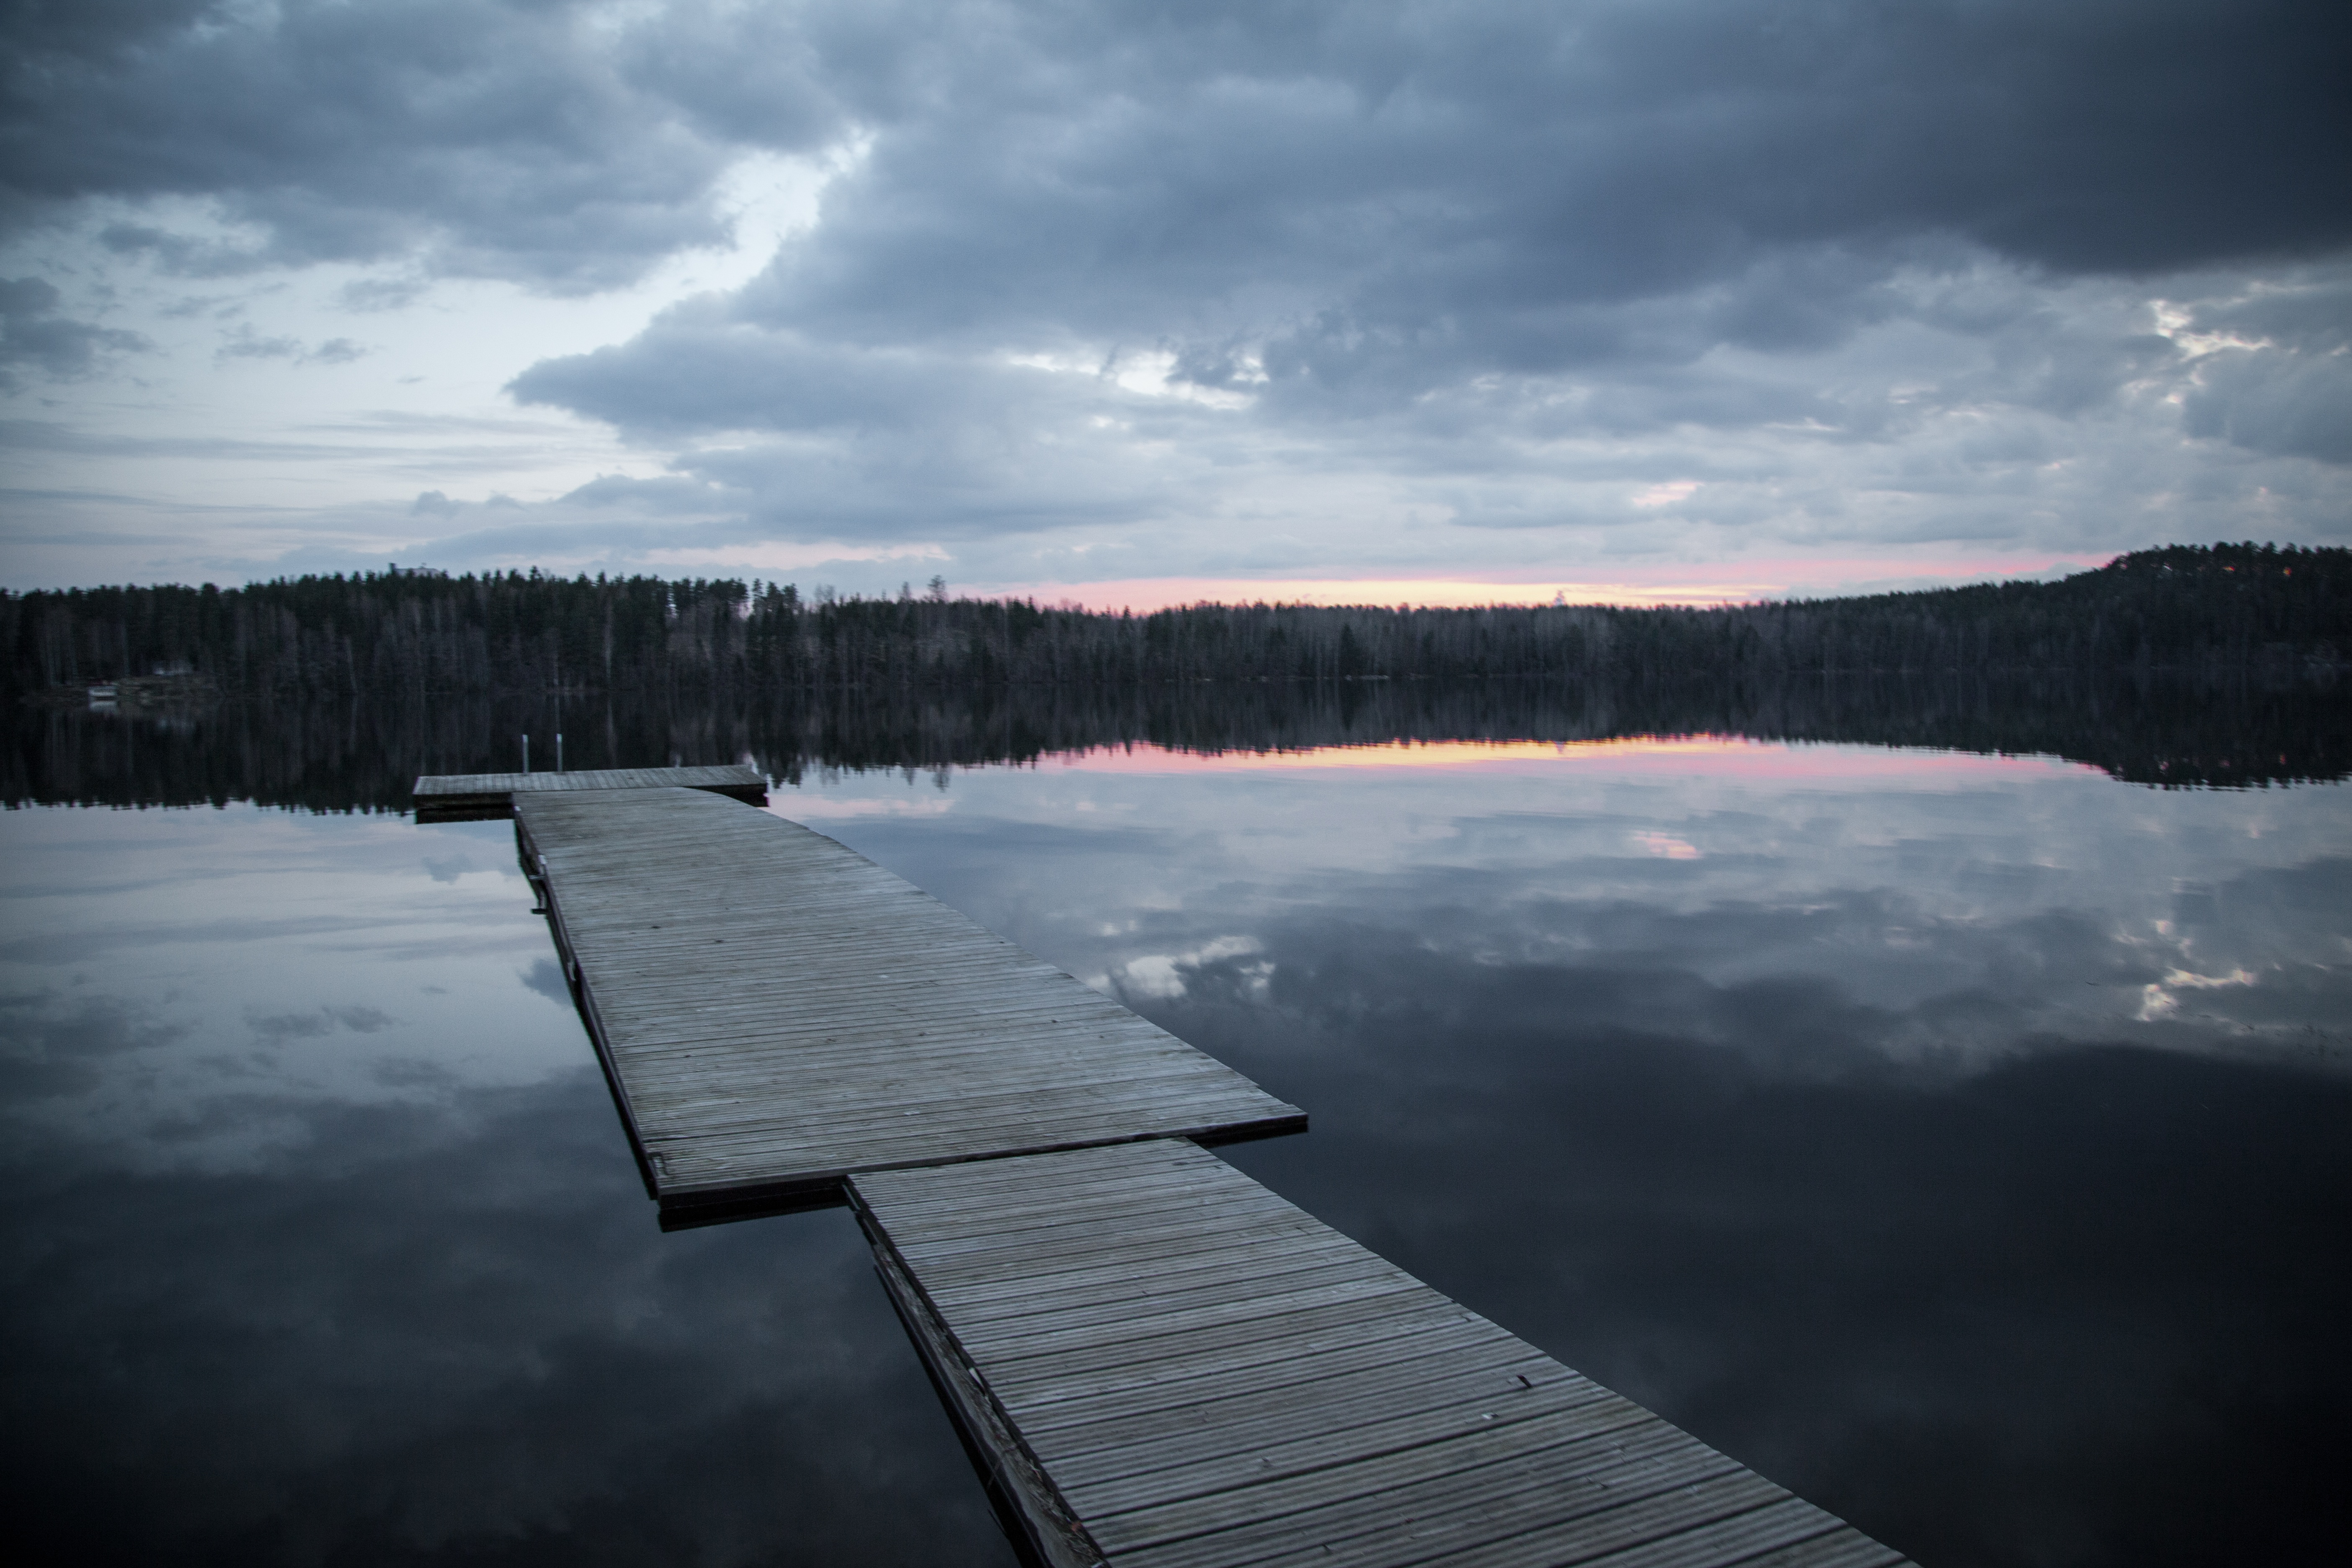
landscape, sea, water, nature, horizon, snow, winter, dock, light, cloud, sky, wood, sunrise, sunset, sunlight, morning, lake, dawn, atmosphere, vacation, travel, dark, dusk, ice, evening, reflection, scenic, peaceful, weather, calm, darkness, blue, reservoir, tourism, outdoors, wooden, finland, meteorological phenomenon, atmospheric phenomenon, atmosphere of earth, wooden dock